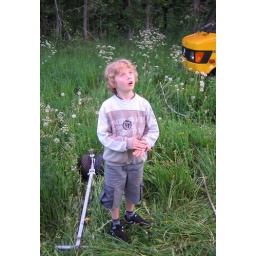
I was standing in the basket while a neighbourhood kid watched the gigantic balloon inflate in amazement.